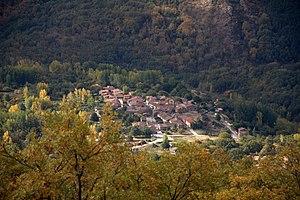
El Cardoso de la Sierra est une commune d'Espagne de la province de Guadalajara dans la communauté autonome de Castille-La Manche.